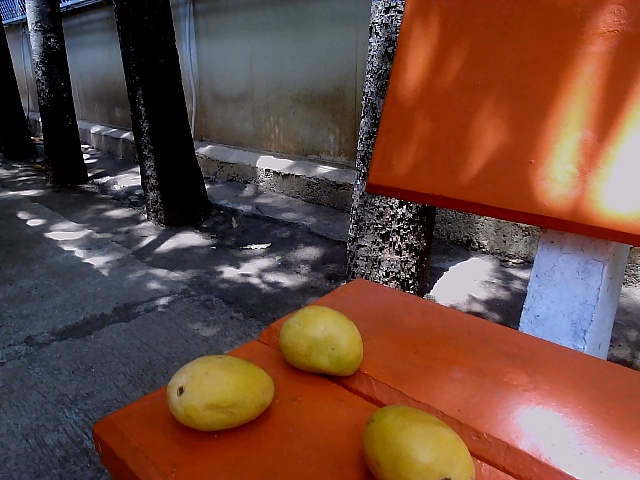
Label: Ripe_Mango